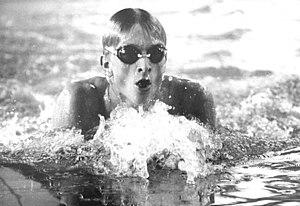
Patrick Kühl, né le 26 mars 1968 à Güstrow, est un nageur est-allemand.